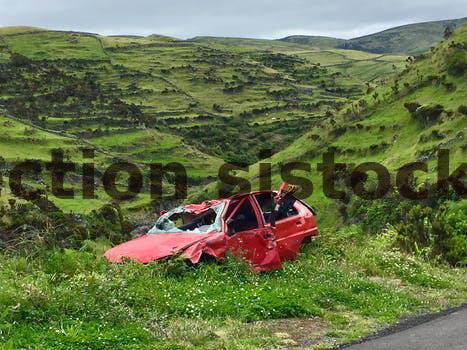
Label: Watermark